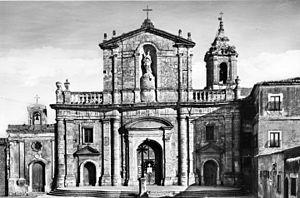
Alberto Vassallo di Torregrossa est un prélat italien qui tint des postes diplomatiques pour le Saint-Siège.